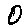
Label: 0